Dathan

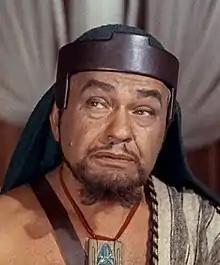
Dathan in "The Ten Commandments", 1956

Dathan ( "Dāṯān") was an Israelite mentioned in the Old Testament as a participant of the Exodus.